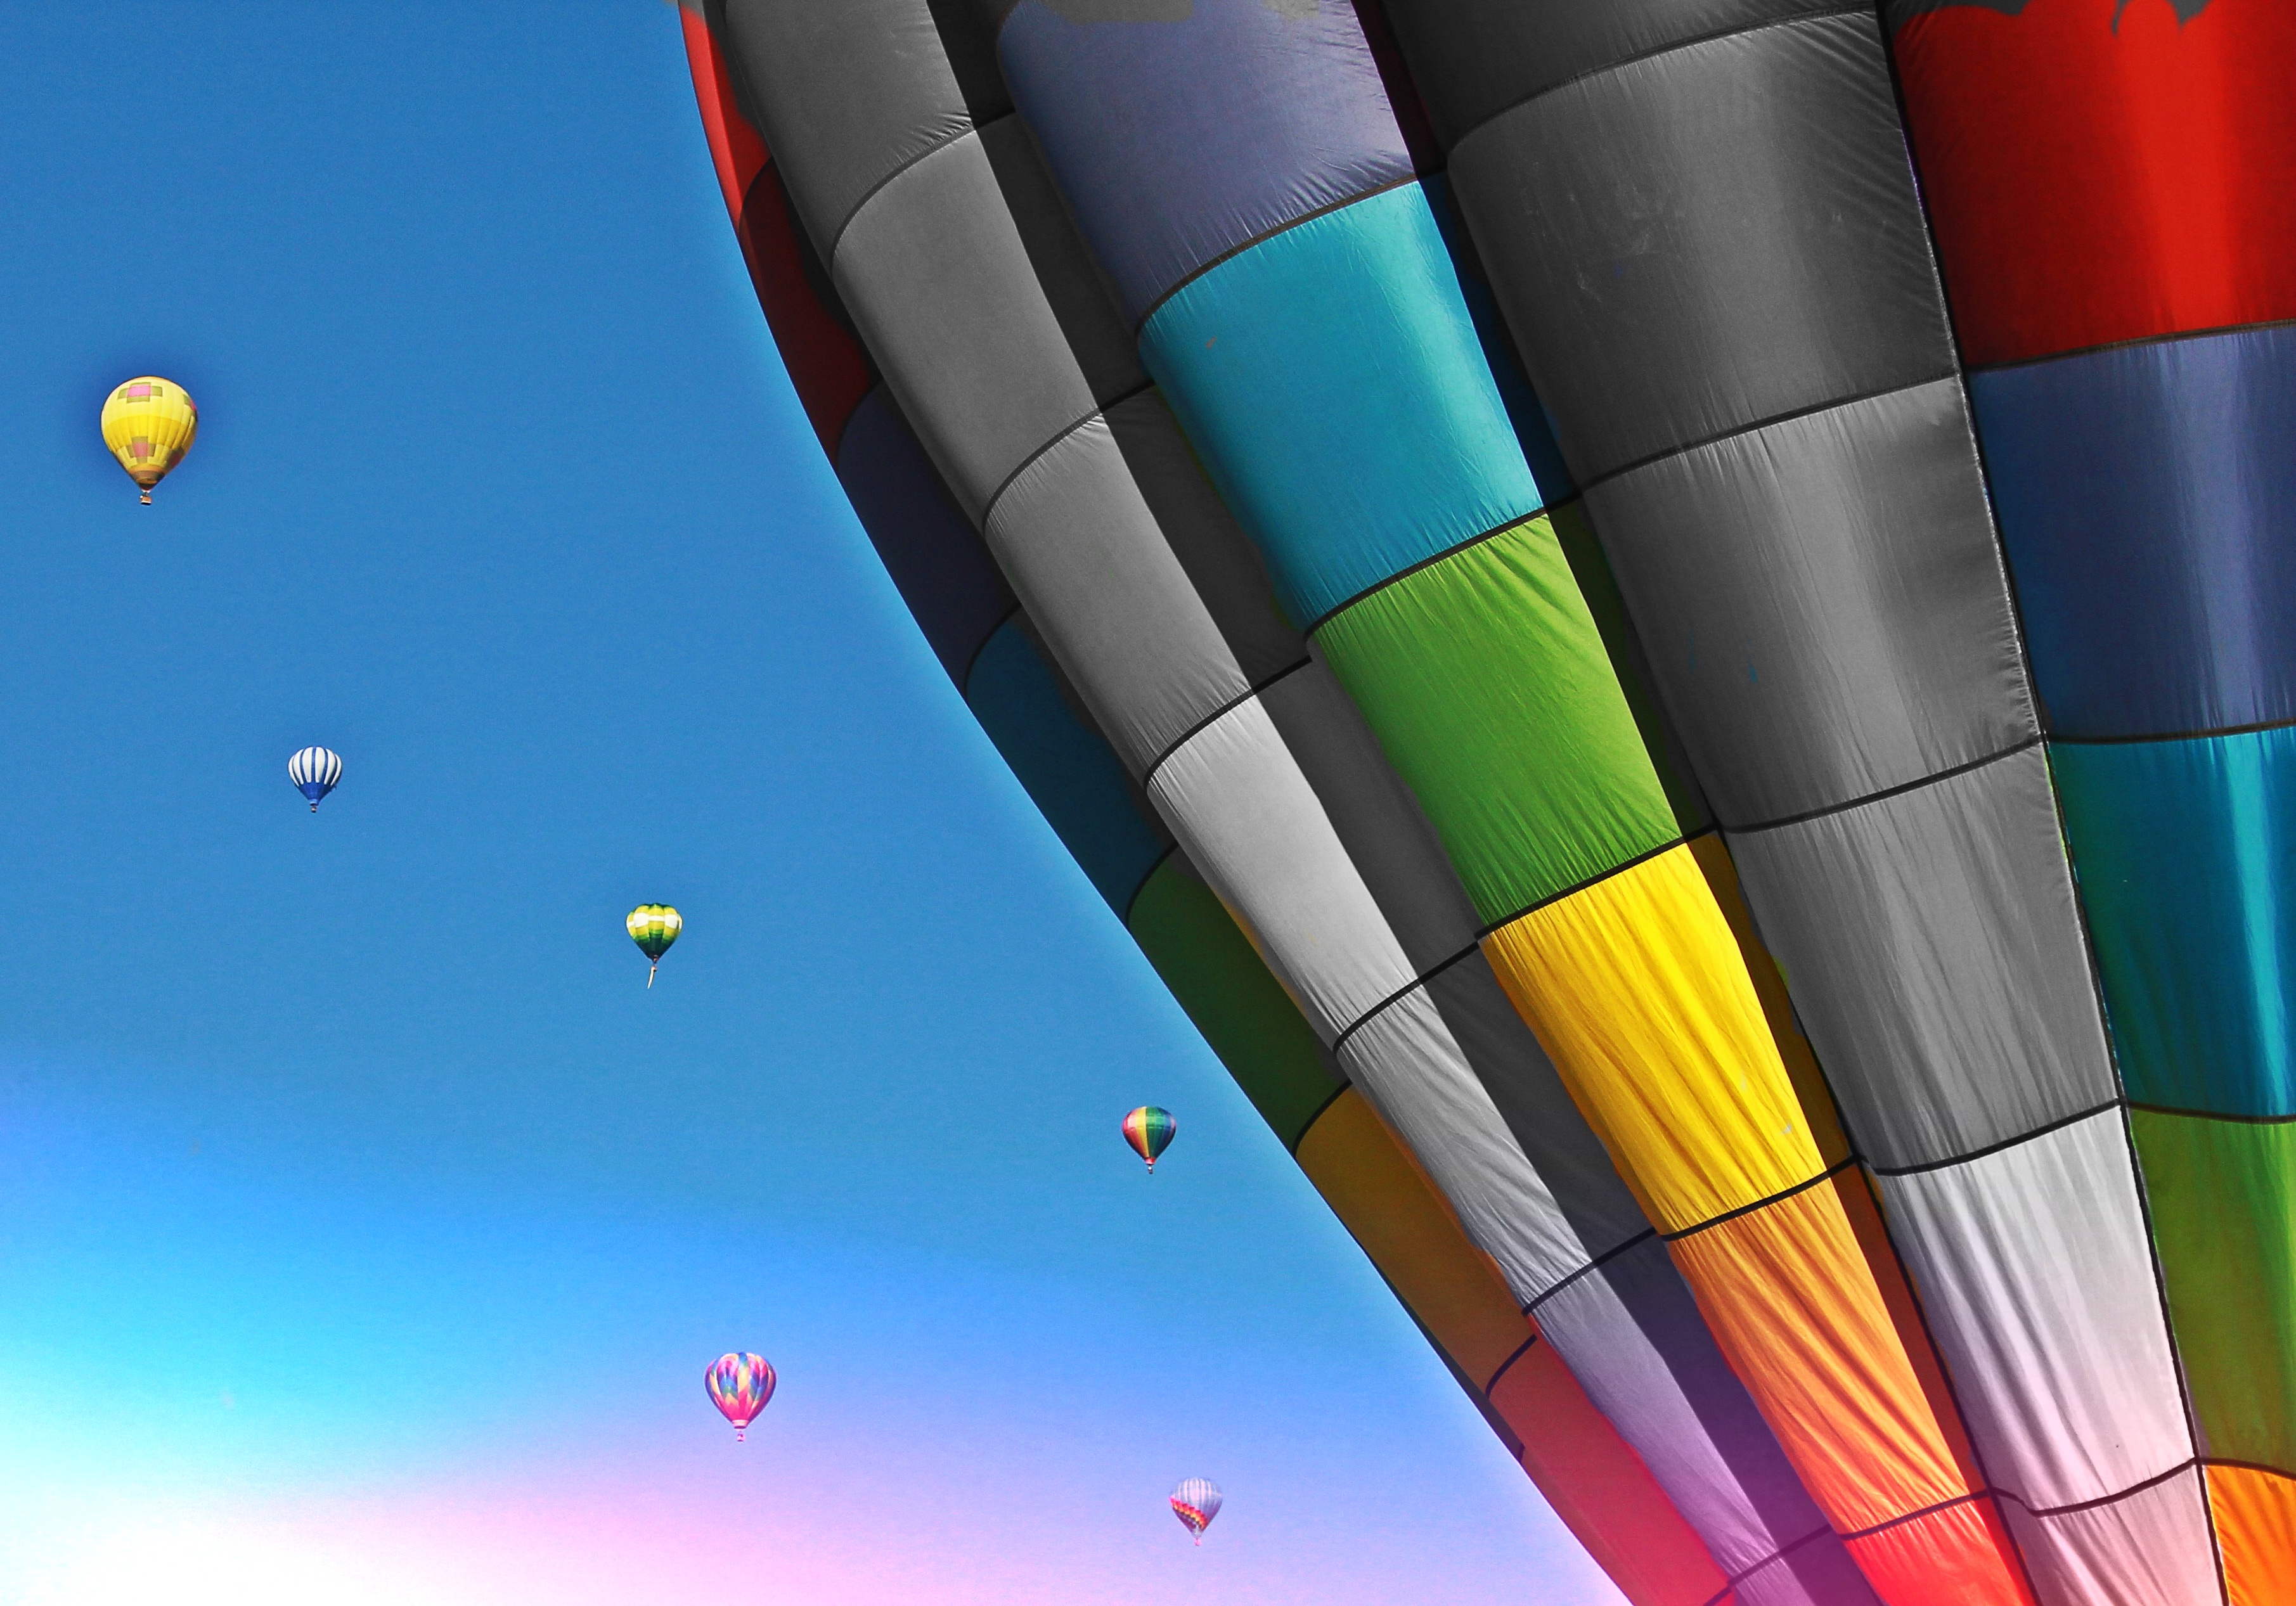
wing, sky, balloon, hot air balloon, fly, aircraft, line, vehicle, color, float, colorful, toy, screenshot, checkered, air sports, hot air ballooning, sleeve, hot air balloon ride, captive balloon, hot air balloons, atmosphere of earth